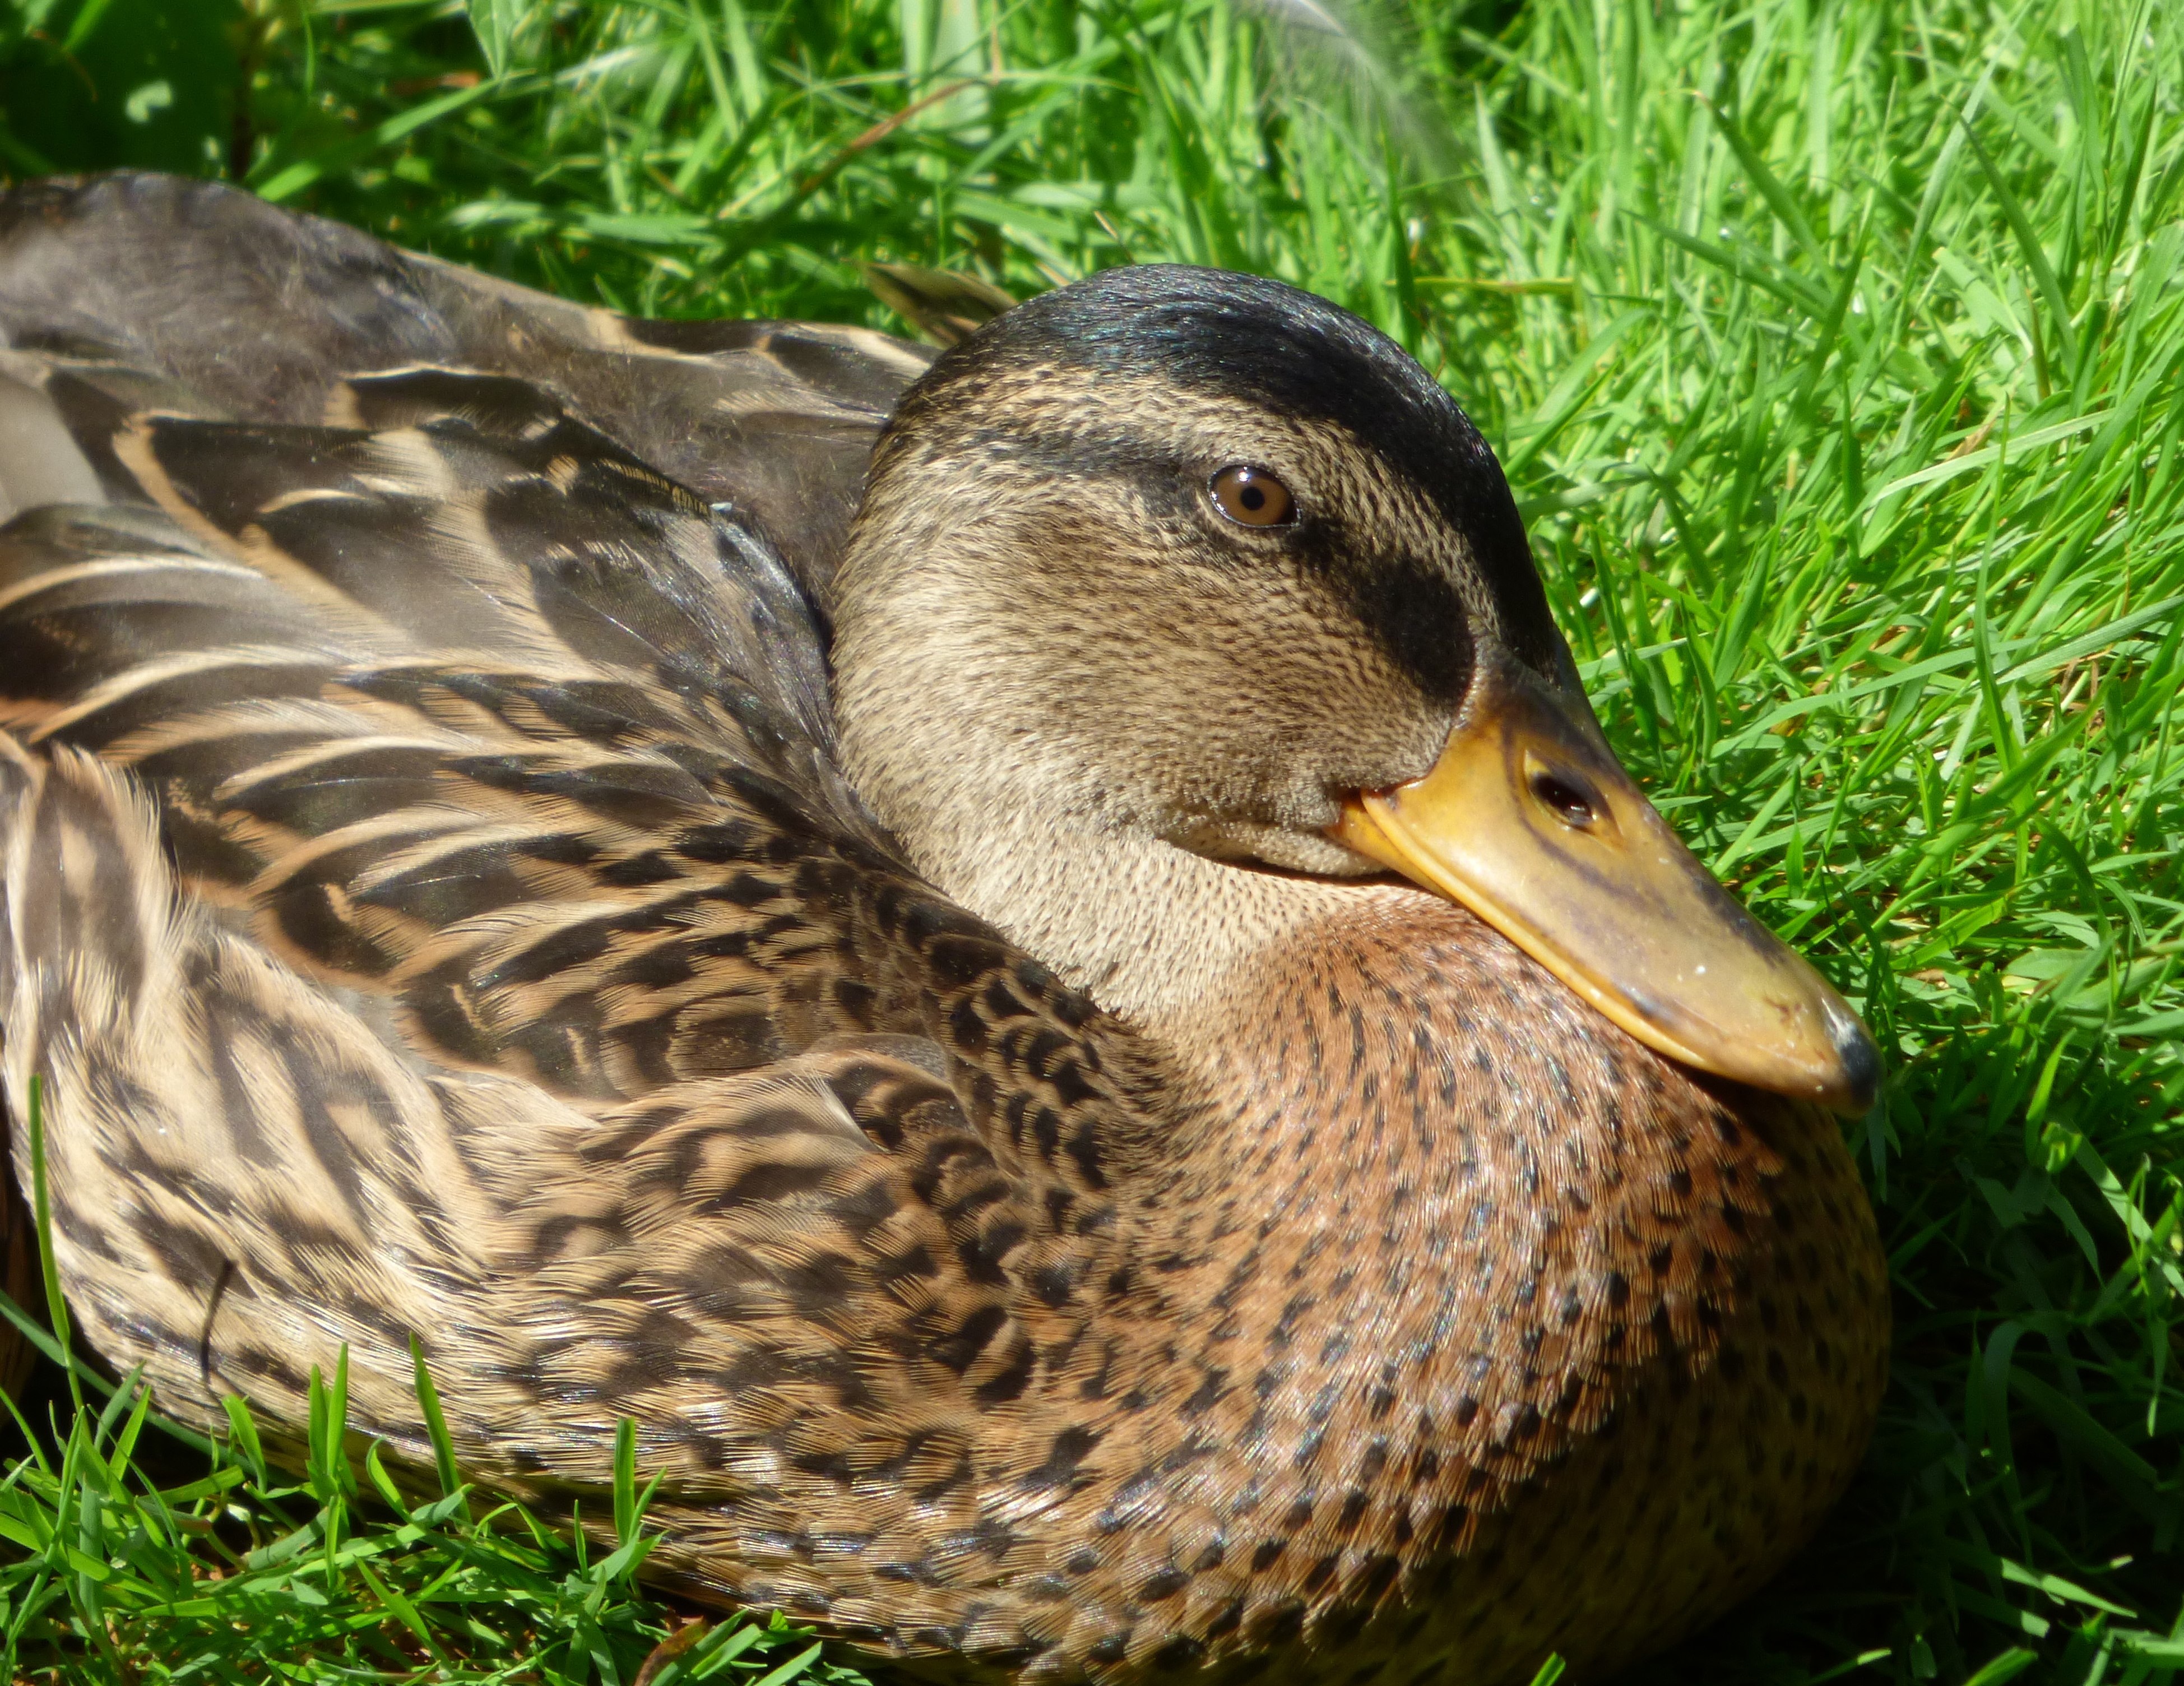
nature, bird, animal, wildlife, beak, close, feather, fauna, plumage, poultry, duck, head, vertebrate, bill, waterfowl, waters, water bird, wildlife photography, mallard, animal portrait, duck head, within waters, ducks geese and swans